Wildside (hiking trail)

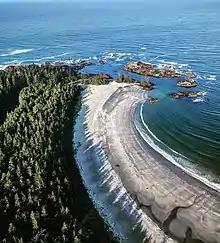
Cow Bay Beach views from a seaplane

The Ahousaht Wildside Heritage Trail is a hiking trail on Flores Island, British Columbia, Canada in Ahousaht Traditional Territories that connects the town of Ahousat, the village of Marktosis, to several beaches and wild forest and is long one way ending in Cow Bay. The trail features signage at locations important to the Ahousat people; further information about each location of importance is shared in a guidebook published by Elder Stanley Sam.